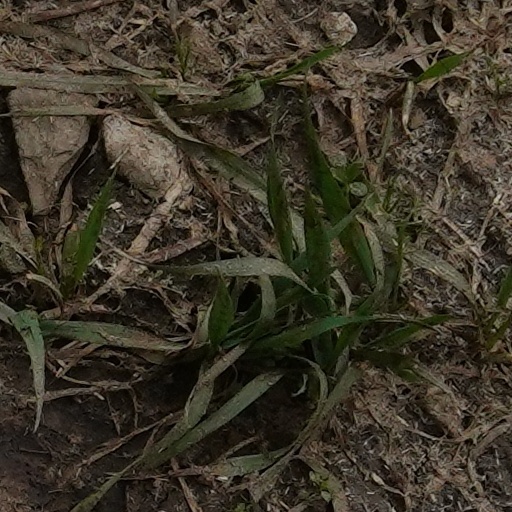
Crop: wheat